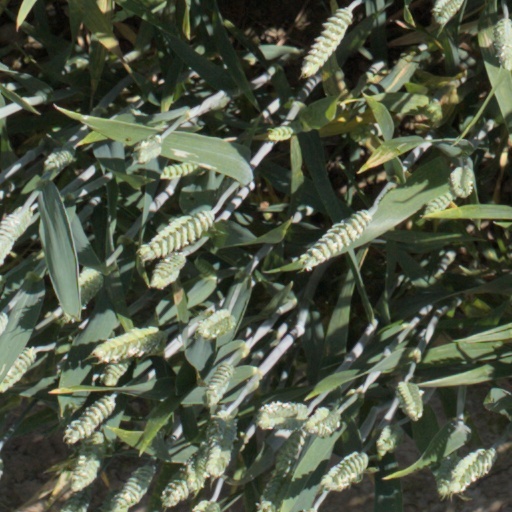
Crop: wheat